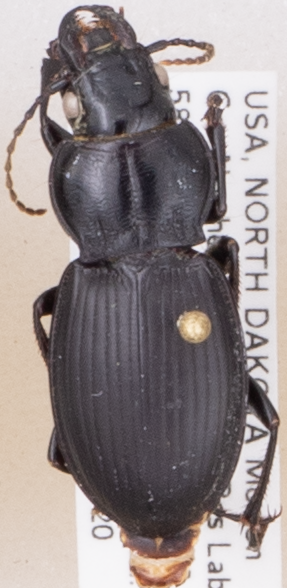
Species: Cyclotrachelus torvus
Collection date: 2019-08-20
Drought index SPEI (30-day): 0.362
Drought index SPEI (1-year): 1.13
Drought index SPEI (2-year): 0.944